Torture in international law

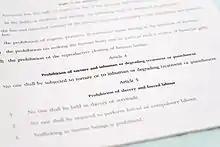
Article 4 of the Charter of Fundamental Rights of the European Union prohibits torture.

In 1950 during the Cold War, the participating member states of the Council of Europe signed the European Convention on Human Rights. The treaty was based on the UDHR. It included the provision for a court to interpret the treaty, and Article 3 "Prohibition of torture" stated; "No one shall be subjected to torture or to inhuman or degrading treatment or punishment."